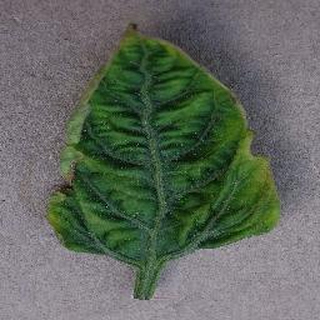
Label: tomato_yellow_leaf_curl_virus